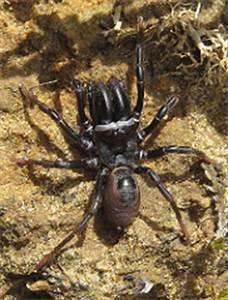
spider